Automotive industry in France

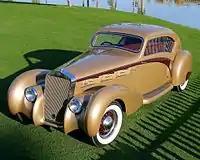
1937 Delage D8 120 Aerosport Coupe

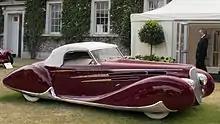
1939 Delahaye Type 165 Cabriolet

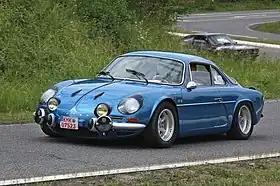
Alpine A110

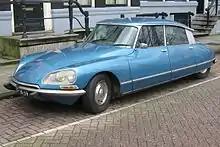
Citroën DS

1903 – France remains the world's leading automaker, producing 30,124 cars (nearly 49% of the world total) as against 11,235 cars produced in the USA.